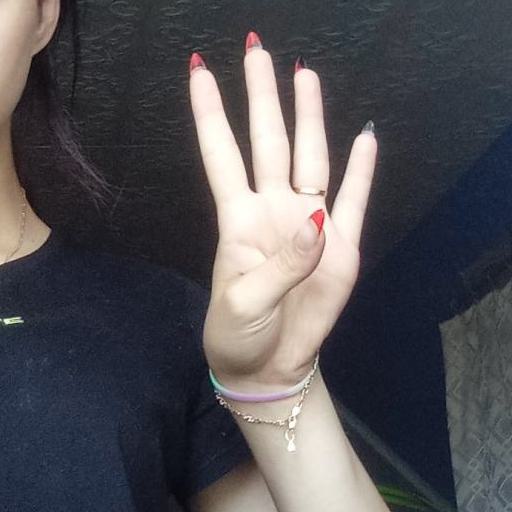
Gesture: four